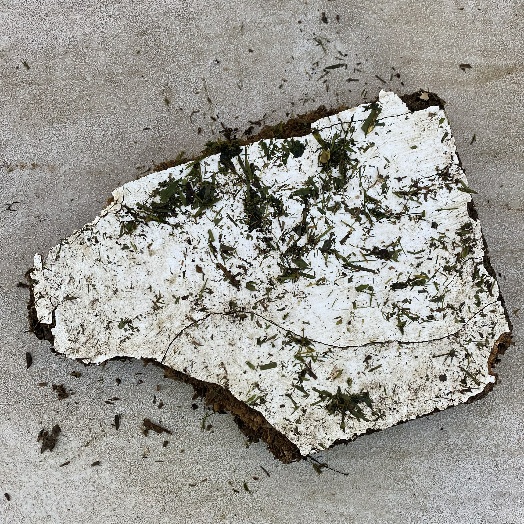
Label: Miscellaneous Trash